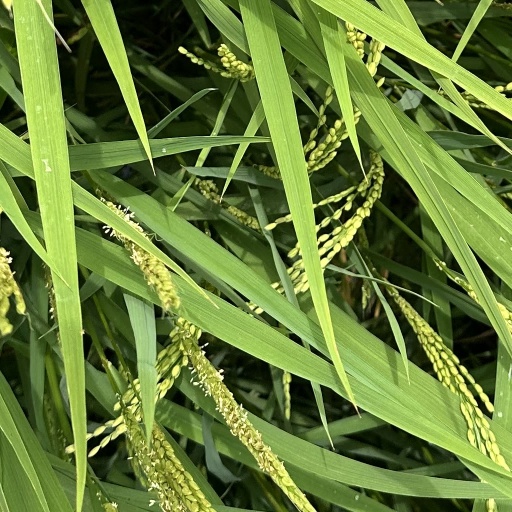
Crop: rice